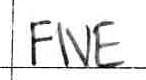
Label: five